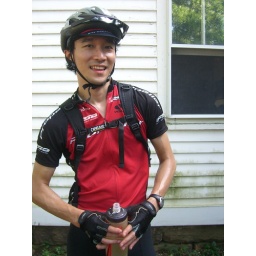
Stopped by a random house on Great Hill Rd for some water after some intense climbing.